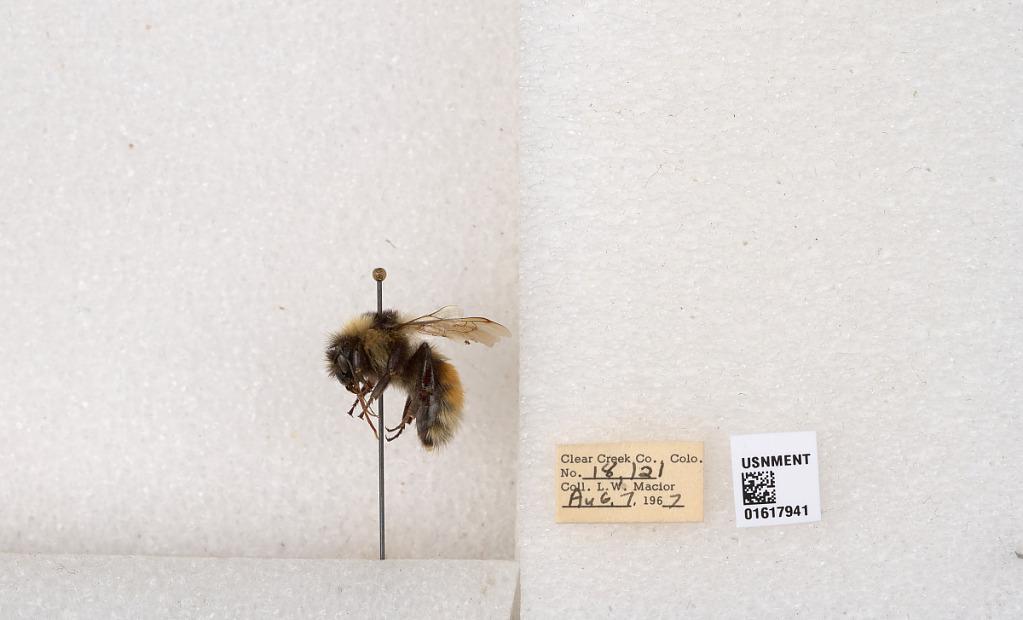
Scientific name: Bombus (Pyrobombus) sylvicola Kirby
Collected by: L. Macior
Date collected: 1967-8-7
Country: United States
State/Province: Colorado
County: Clear Creek
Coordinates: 39.6891, -105.644